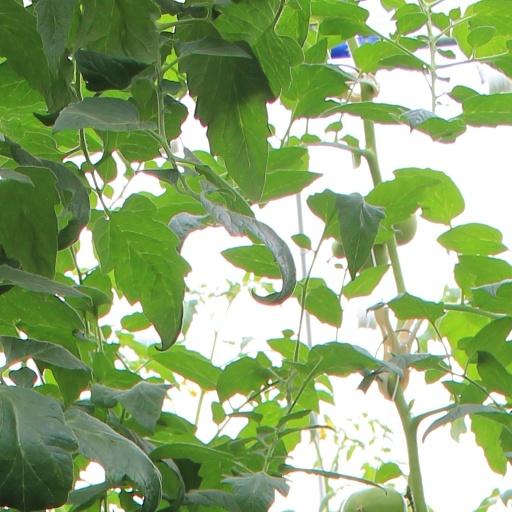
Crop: tomato